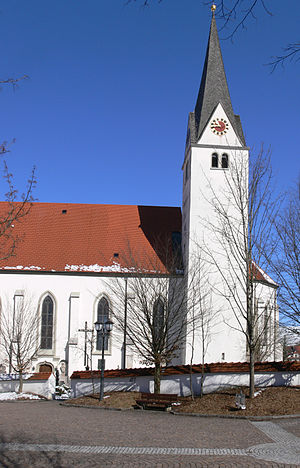
Heimenkirch / Geografi
St. Margaretakirken
Heimenkirch er en købstad i Landkreis Lindau, i Regierungsbezirk Schwaben, i den tyske delstat Bayern.